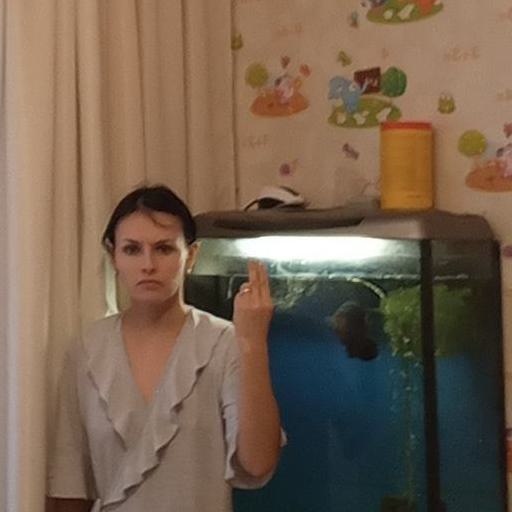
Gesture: two_up_inverted